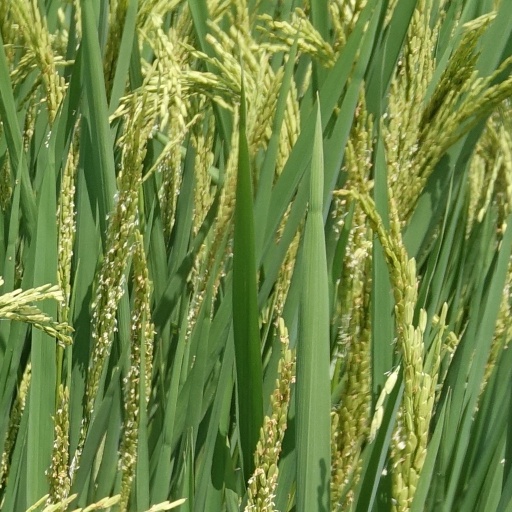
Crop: rice